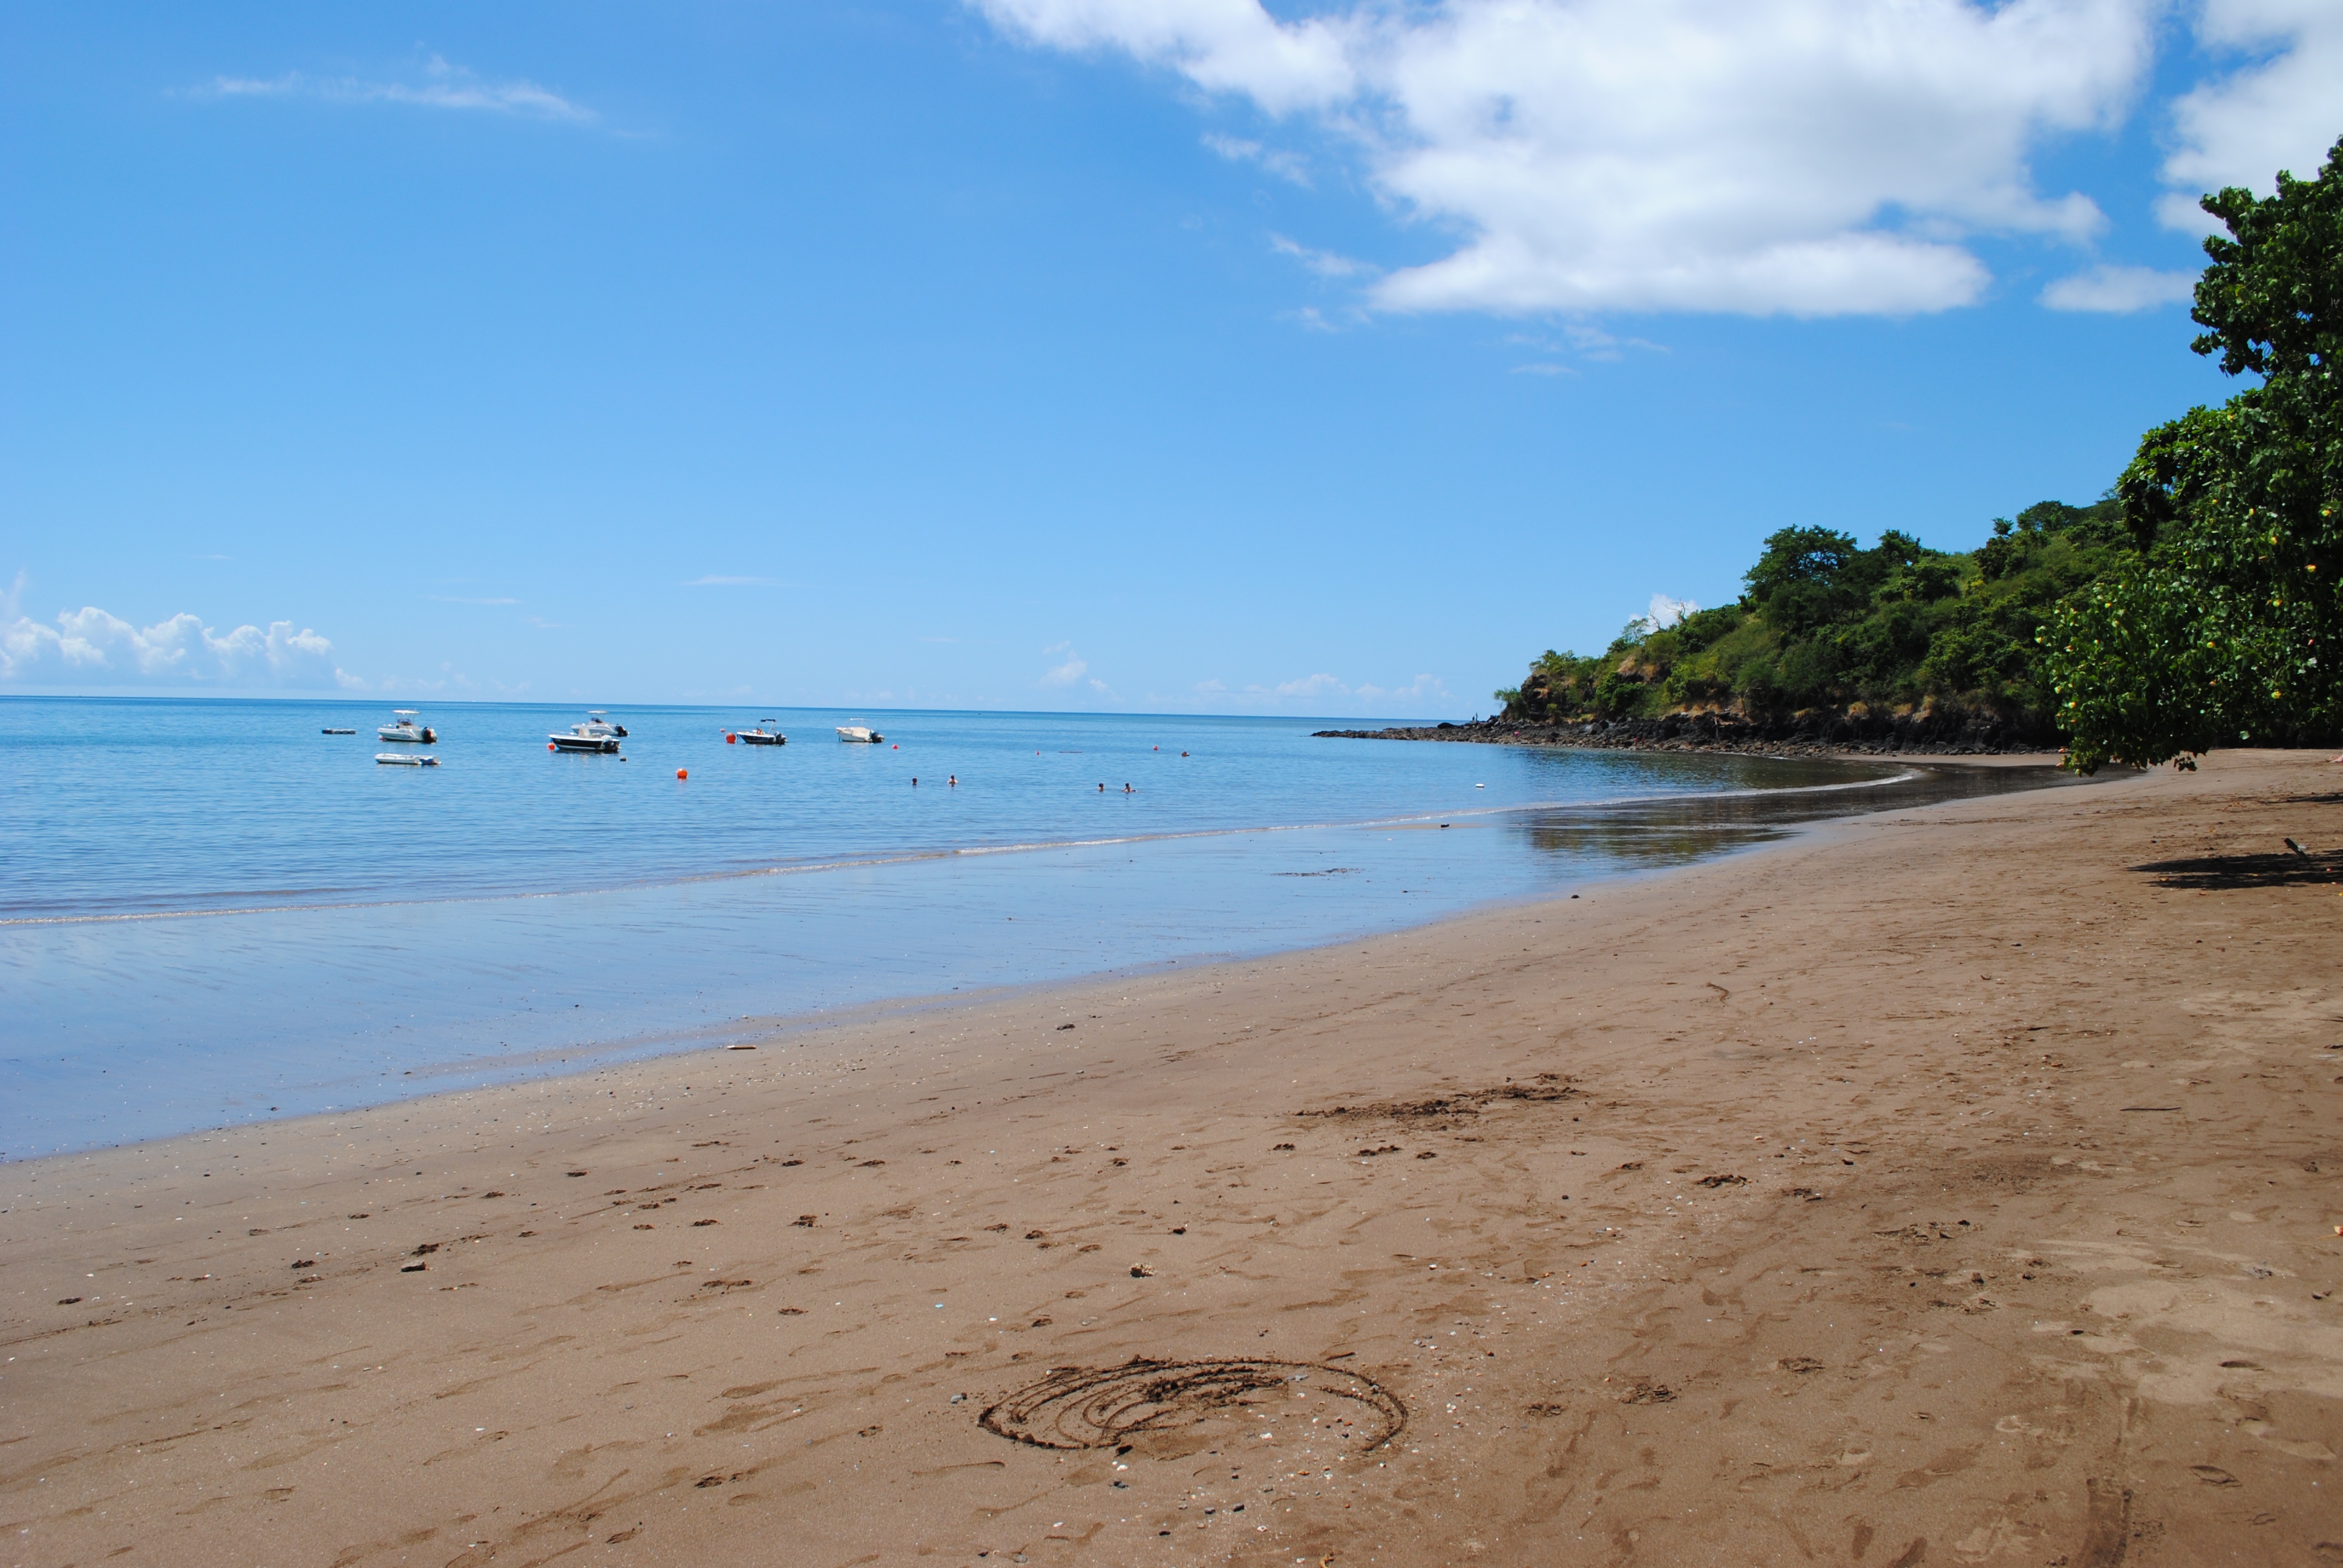
beach, sea, coast, sand, ocean, shore, wave, vacation, cove, bay, body of water, cape, indian ocean, mayotte, wind wave, tr vani